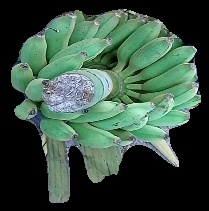
Variety: elakki-bale
Grade: grade1